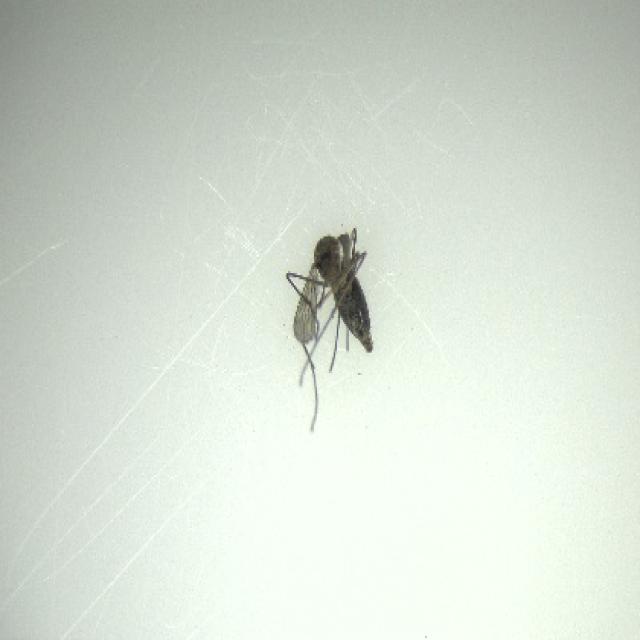
Species: culex_tritaeniorhynchus